South West Trains

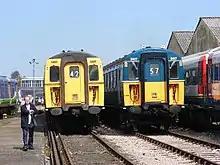
423417 on display at an Open Day at Eastleigh Works in May 2009, alongside one of the operational 3CIG units.

Of the Classes 411, 412, 421 and 423 slam-door trains, several complete former SWT units have been preserved.